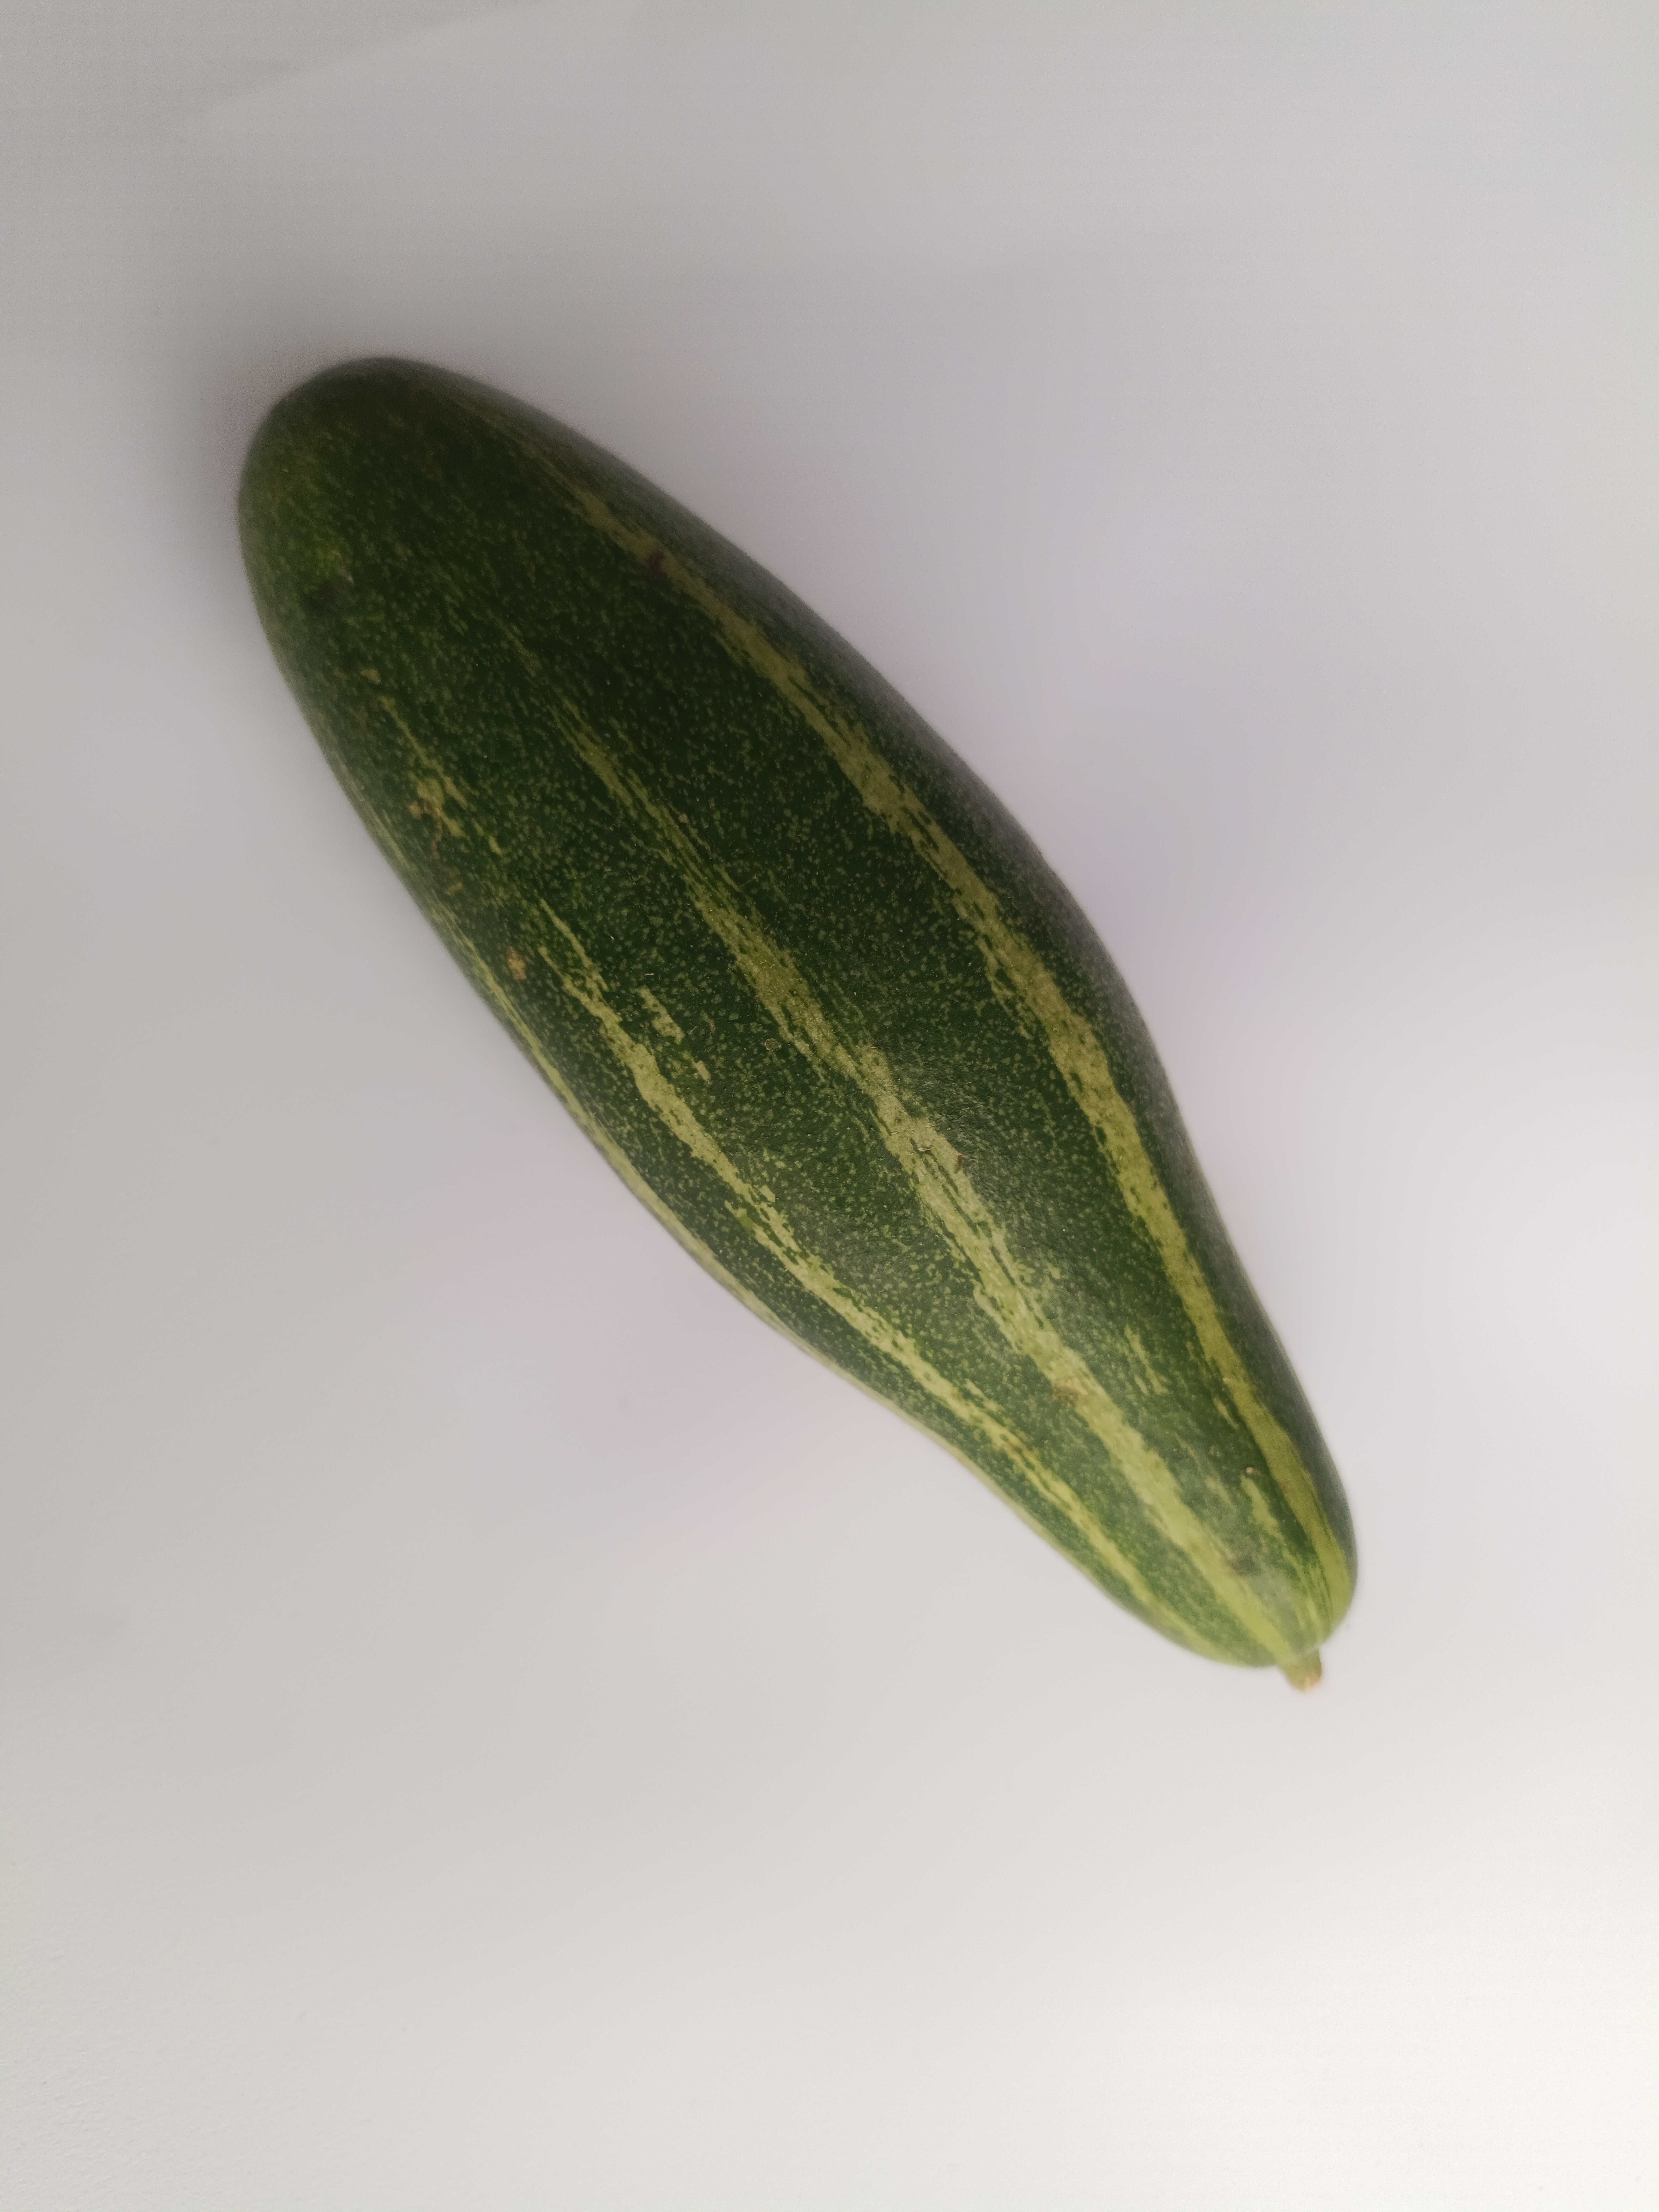
Label: Trichosanthes dioica